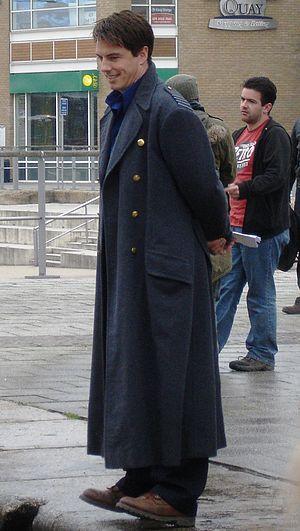
Capitaine Jack Harkness est le douzième épisode de la série britannique de science fiction Torchwood et la première partie de l'épisode final de la première saison. Cet épisode et sa suite La Fin des temps furent diffusés l'un après l'autre, le 1ᵉʳ janvier 2007 sur BBC Three. Cet épisode fut nommé pour les Prix Hugo 2008.